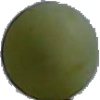
Label: Grape White 4